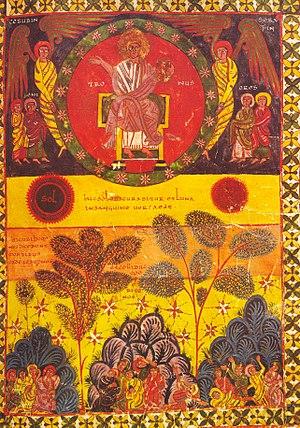
Cyrille Aillet, né en 1974 à Cahors est un historien français, médiéviste, spécialiste de l’histoire de l'Islam médiéval, particulièrement l'Occident musulman, des Mozarabes, et de l'ibadisme maghrébin.
Le royaume des Asturies fut la première entité politique chrétienne établie sur la péninsule Ibérique après la chute du royaume wisigoth et la conquête musulmane de l'Hispanie. Le royaume perdura de 718 à 925, lorsque Fruela II accéda au trône du royaume de León.
Les Beatus sont des manuscrits ibériques des Xᵉ siècle, XIᵉ siècle et XIIe siècles, plus ou moins abondamment enluminés, où sont copiés notamment les Commentaires de l'Apocalypse rédigés au VIIIᵉ siècle par le moine Beatus de Liébana. Pour bien comprendre l'importance capitale qu'a pu avoir cet ouvrage, il est indispensable d'en connaître le contexte historique de façon détaillée, ainsi que le contenu et l'interprétation qui en fut faite.